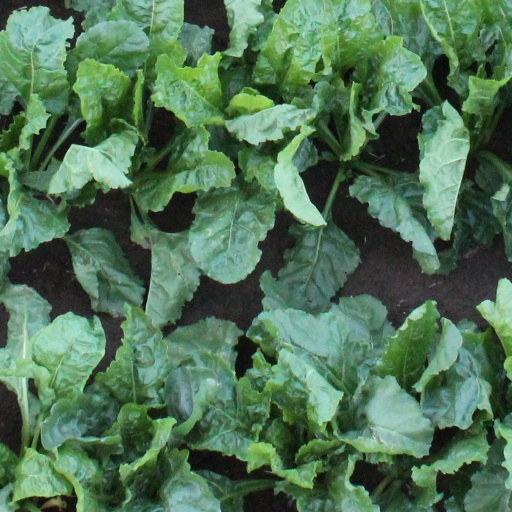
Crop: sugar beet